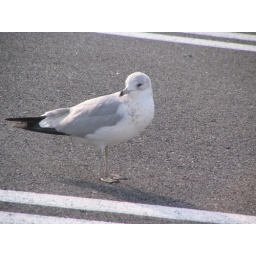
dumb white birds in the parking lot